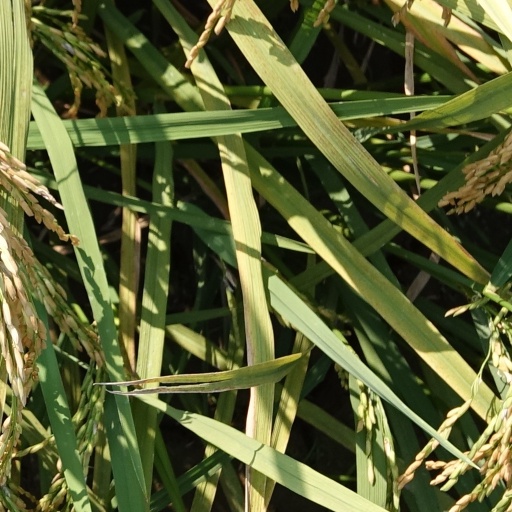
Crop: rice